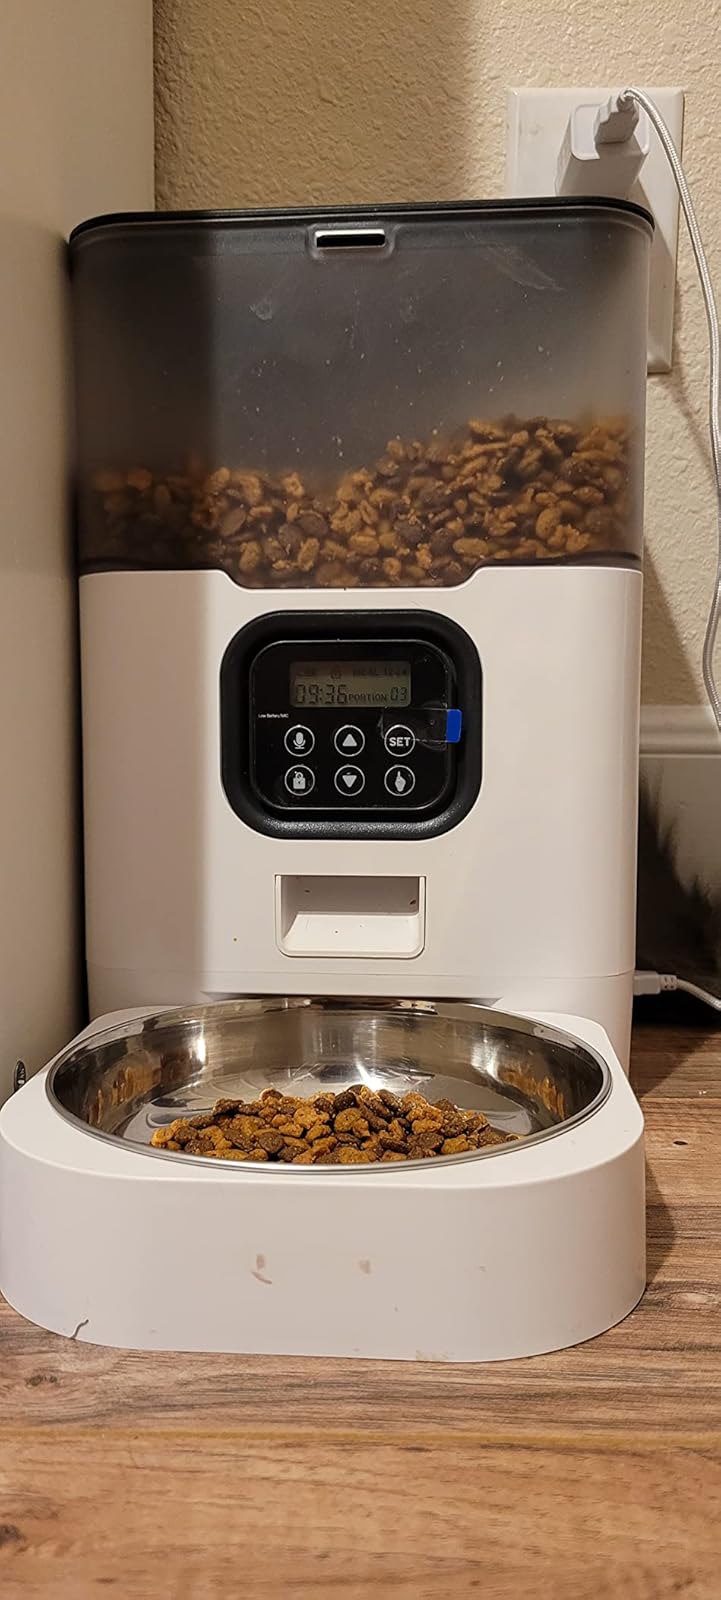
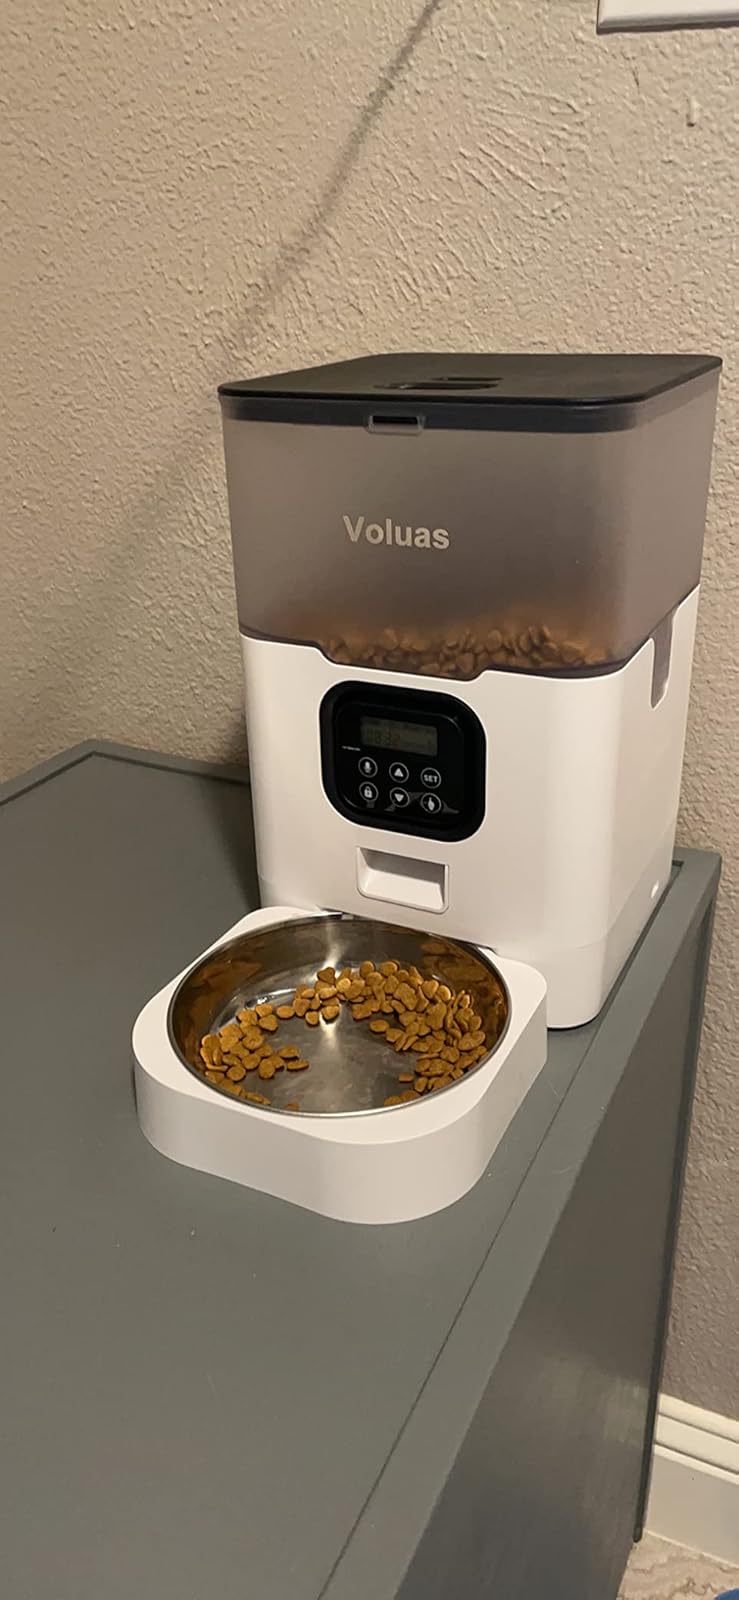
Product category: items_feeder
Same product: yes